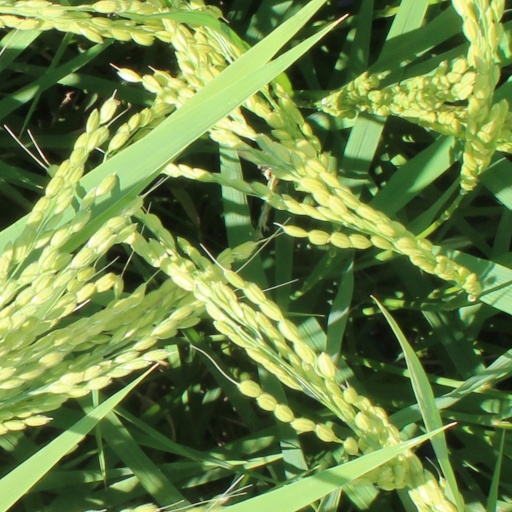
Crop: rice